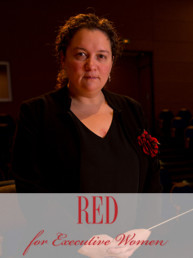
Gender: women